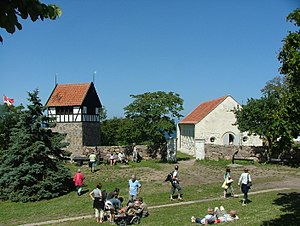
Christiansø Kirke
Christiansø Kirke er en kirke i Christiansø Sogn. Kirken blev indrettet i 1821 i en tidligere våbensmedje. Indtil da, og siden 1685, havde der været en kirke i den underste etage i det største tårn i fæstningen.